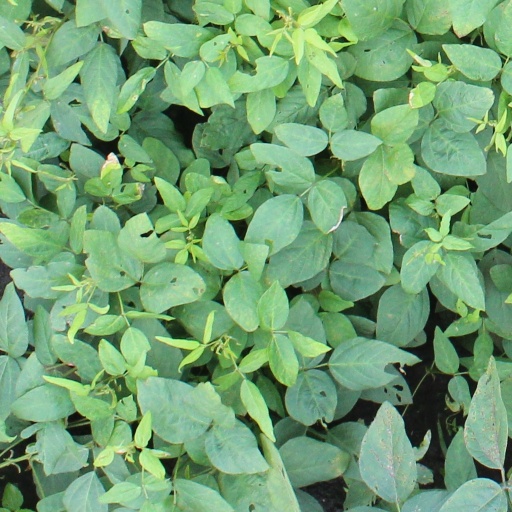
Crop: soybean